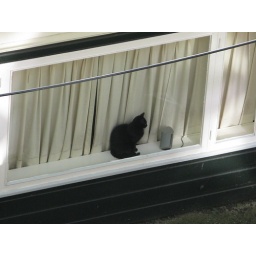
This cat was always looking to the street during the morning the 8 days we spent in Amsterdam.